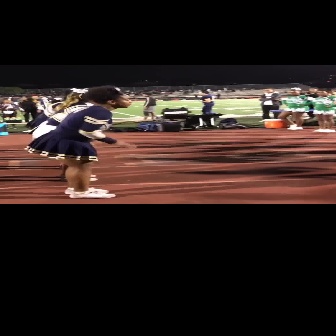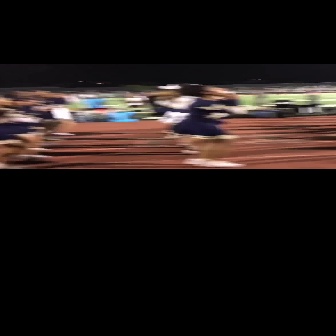
  Please identify the target specified by the bounding box [23,85,135,198] in the first image and locate it in the second image. Return the coordinates in [x_min,y_min,x_max,y_max] format.
Answer: [163,84,245,166]